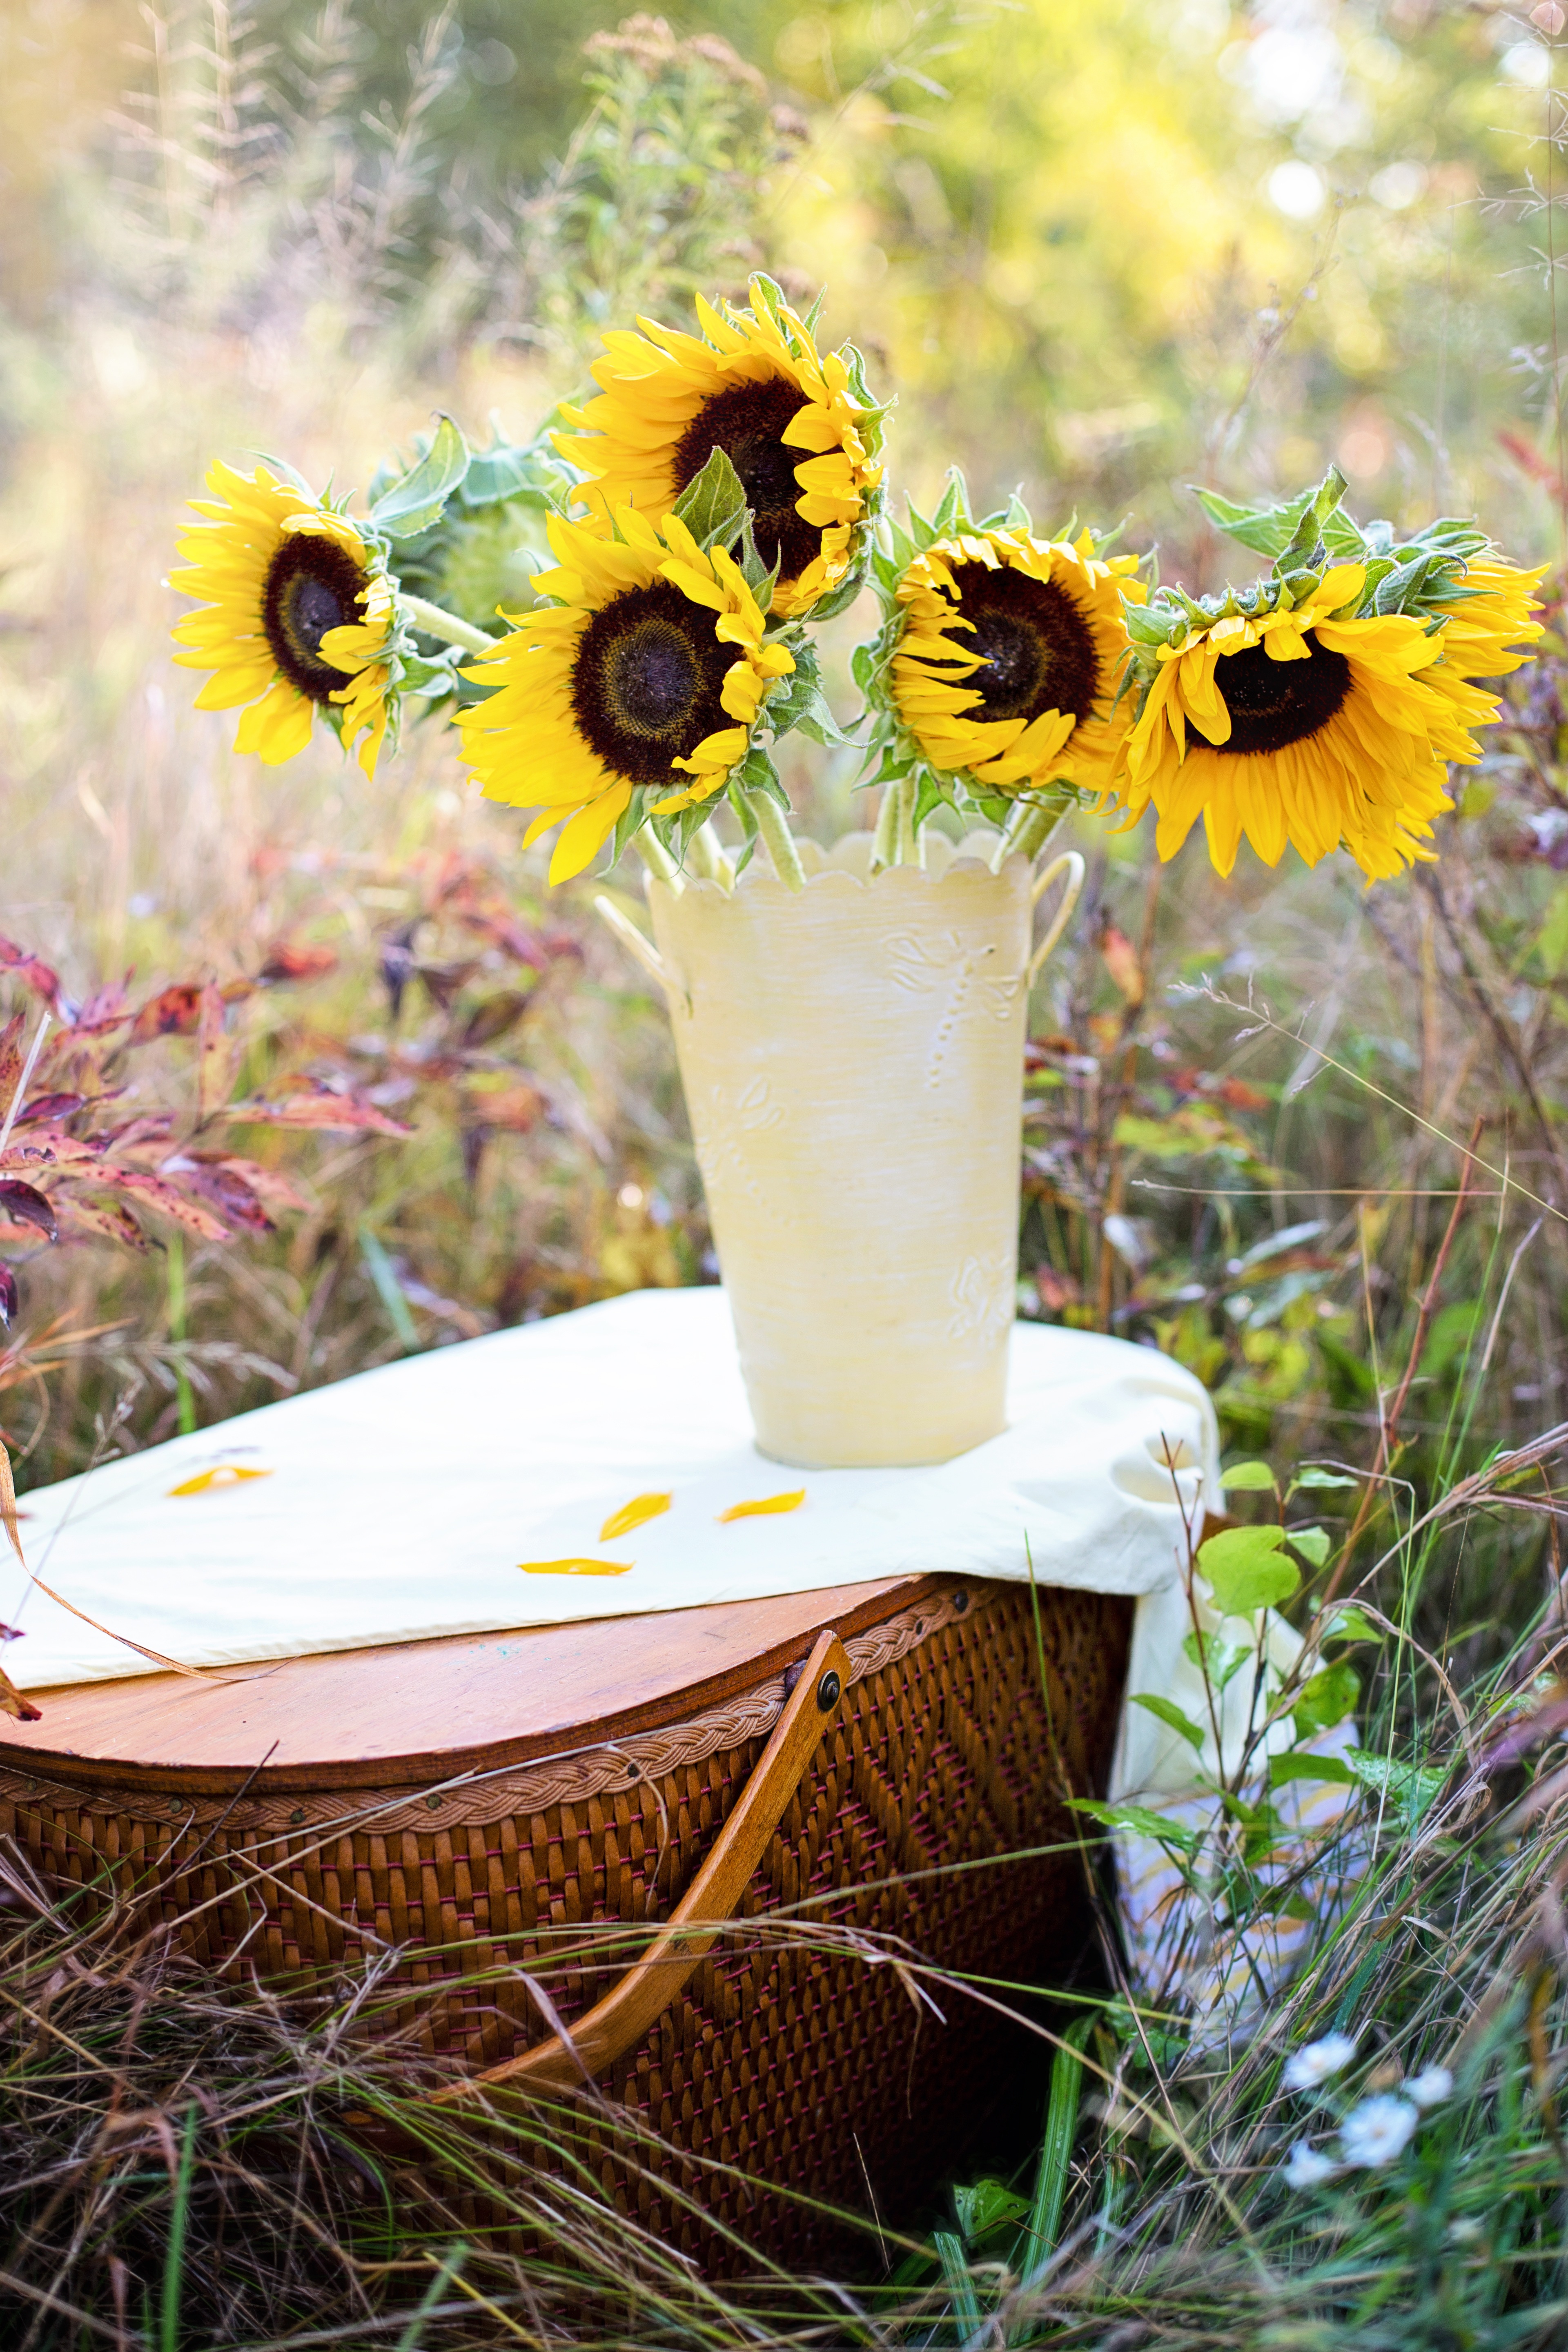
grass, plant, leaf, fall, flower, bouquet, vase, autumn, yellow, flora, sunflower, flowers, thanksgiving, sunflowers, flowering plant, daisy family, flower bouquet, land plant